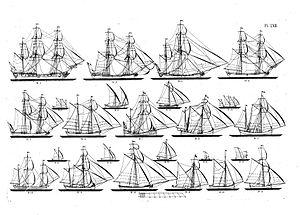
Frédéric Henry de Chapman, en suédois Frederik Henrik af Chapman, était un marin suédois.
Le gréement d'un navire à voile est l'ensemble des pièces fixes et mobiles d'un navire permettant la propulsion et manœuvre d'un bateau par la force du vent. Il est constitué de l'ensemble des espars, cordages servant à régler, établir et manœuvrer la voilure.